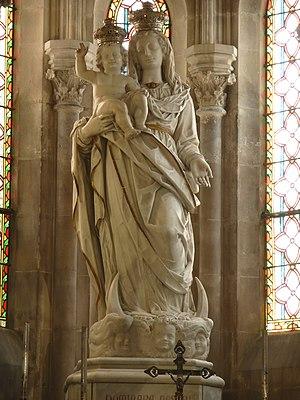
Arles (Bouches-du-Rhône, France), primatiale St Trophime, dans la chapelle absidiale axiale dite de la Vierge, statue du gênois Leonardo Mirano de 1619 provenant des Alyscamps.
La cathédrale Saint-Trophime d'Arles est une église romane de la ville d'Arles située place de la République. Bâtie sur des vestiges de l’Antiquité tardive à partir de 1100, c’est l’un des plus importants édifices du domaine roman provençal.